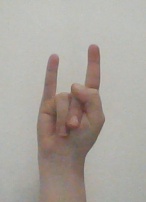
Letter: la